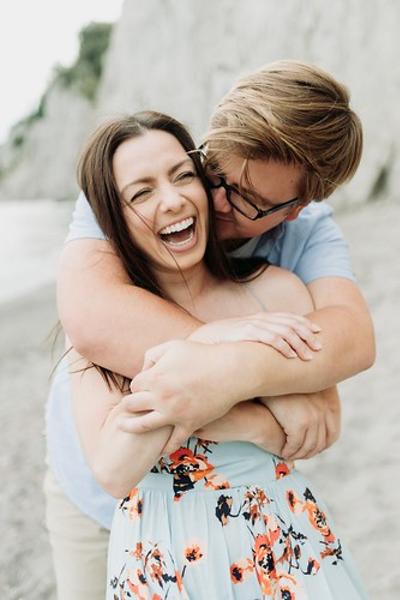
回答: 男「う・ん・ち」女「ギャハハハハハハ!次はきれいな話してよ!」男「き・れ・い・な・う・ん・ち」「ギャハハハハハハ」